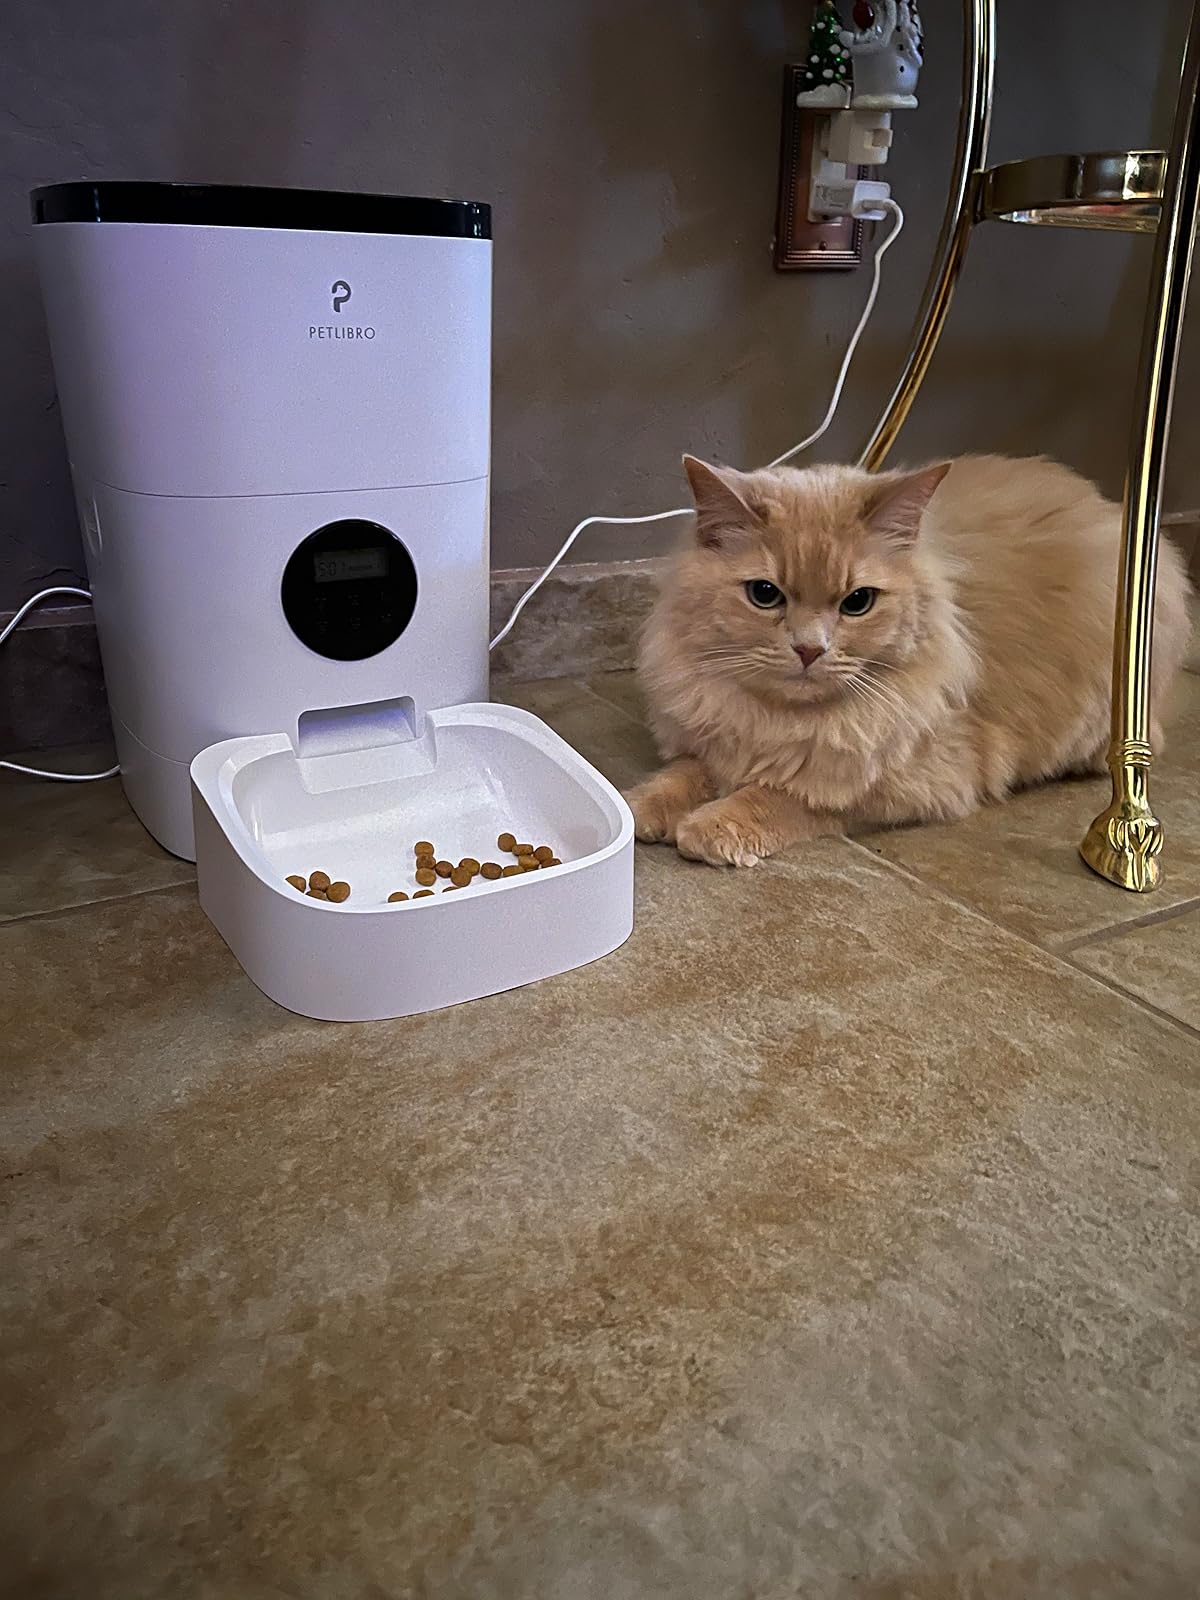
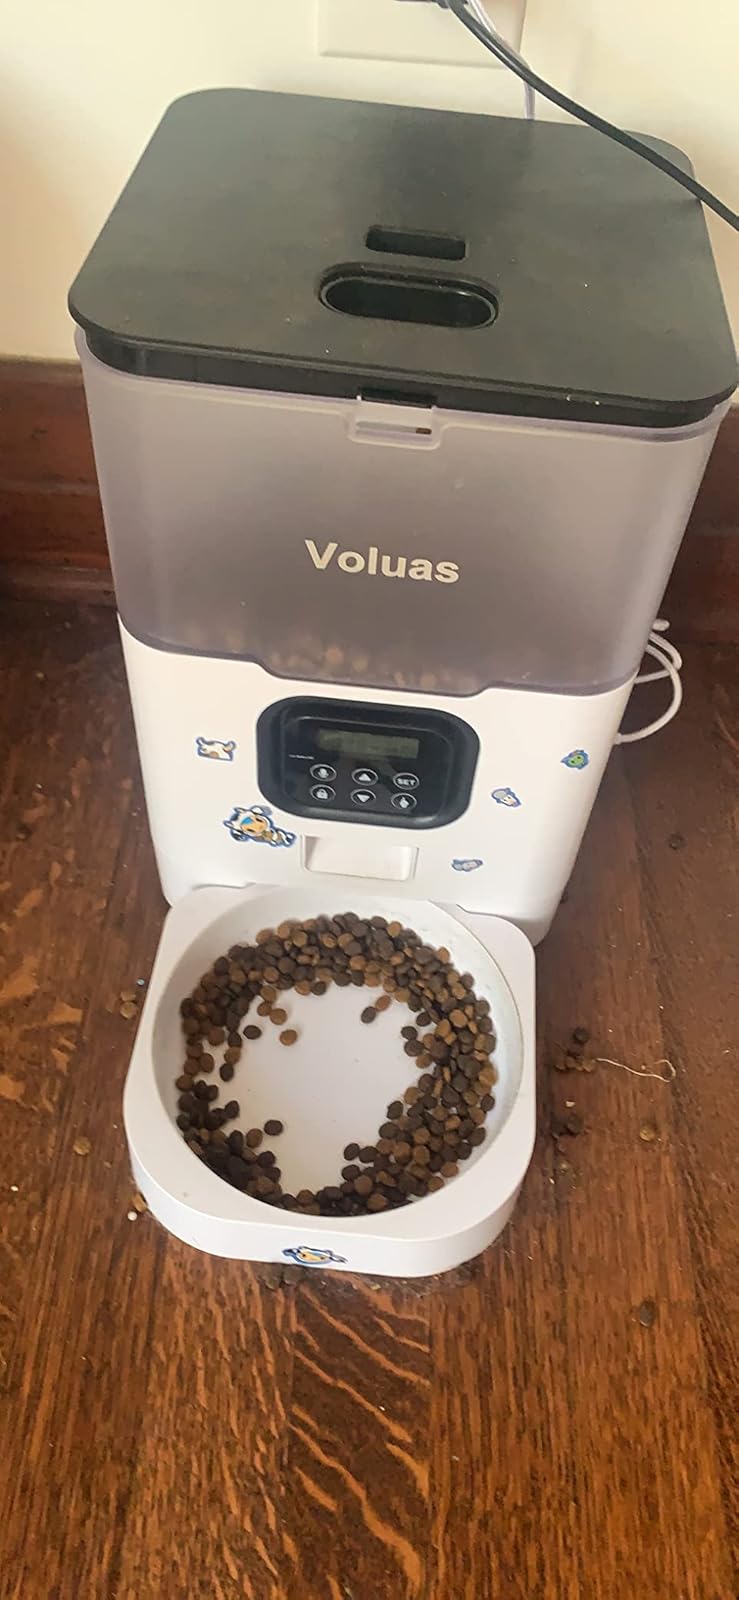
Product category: items_feeder
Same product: no